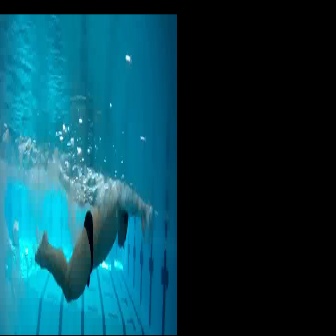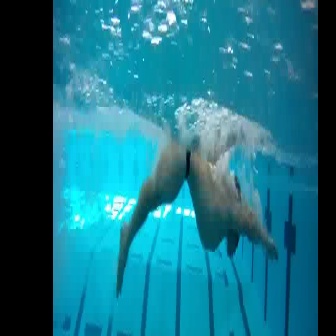
  Please identify the target specified by the bounding box [34,178,156,301] in the first image and locate it in the second image. Return the coordinates in [x_min,y_min,x_max,y_max] format.
Answer: [116,134,278,296]